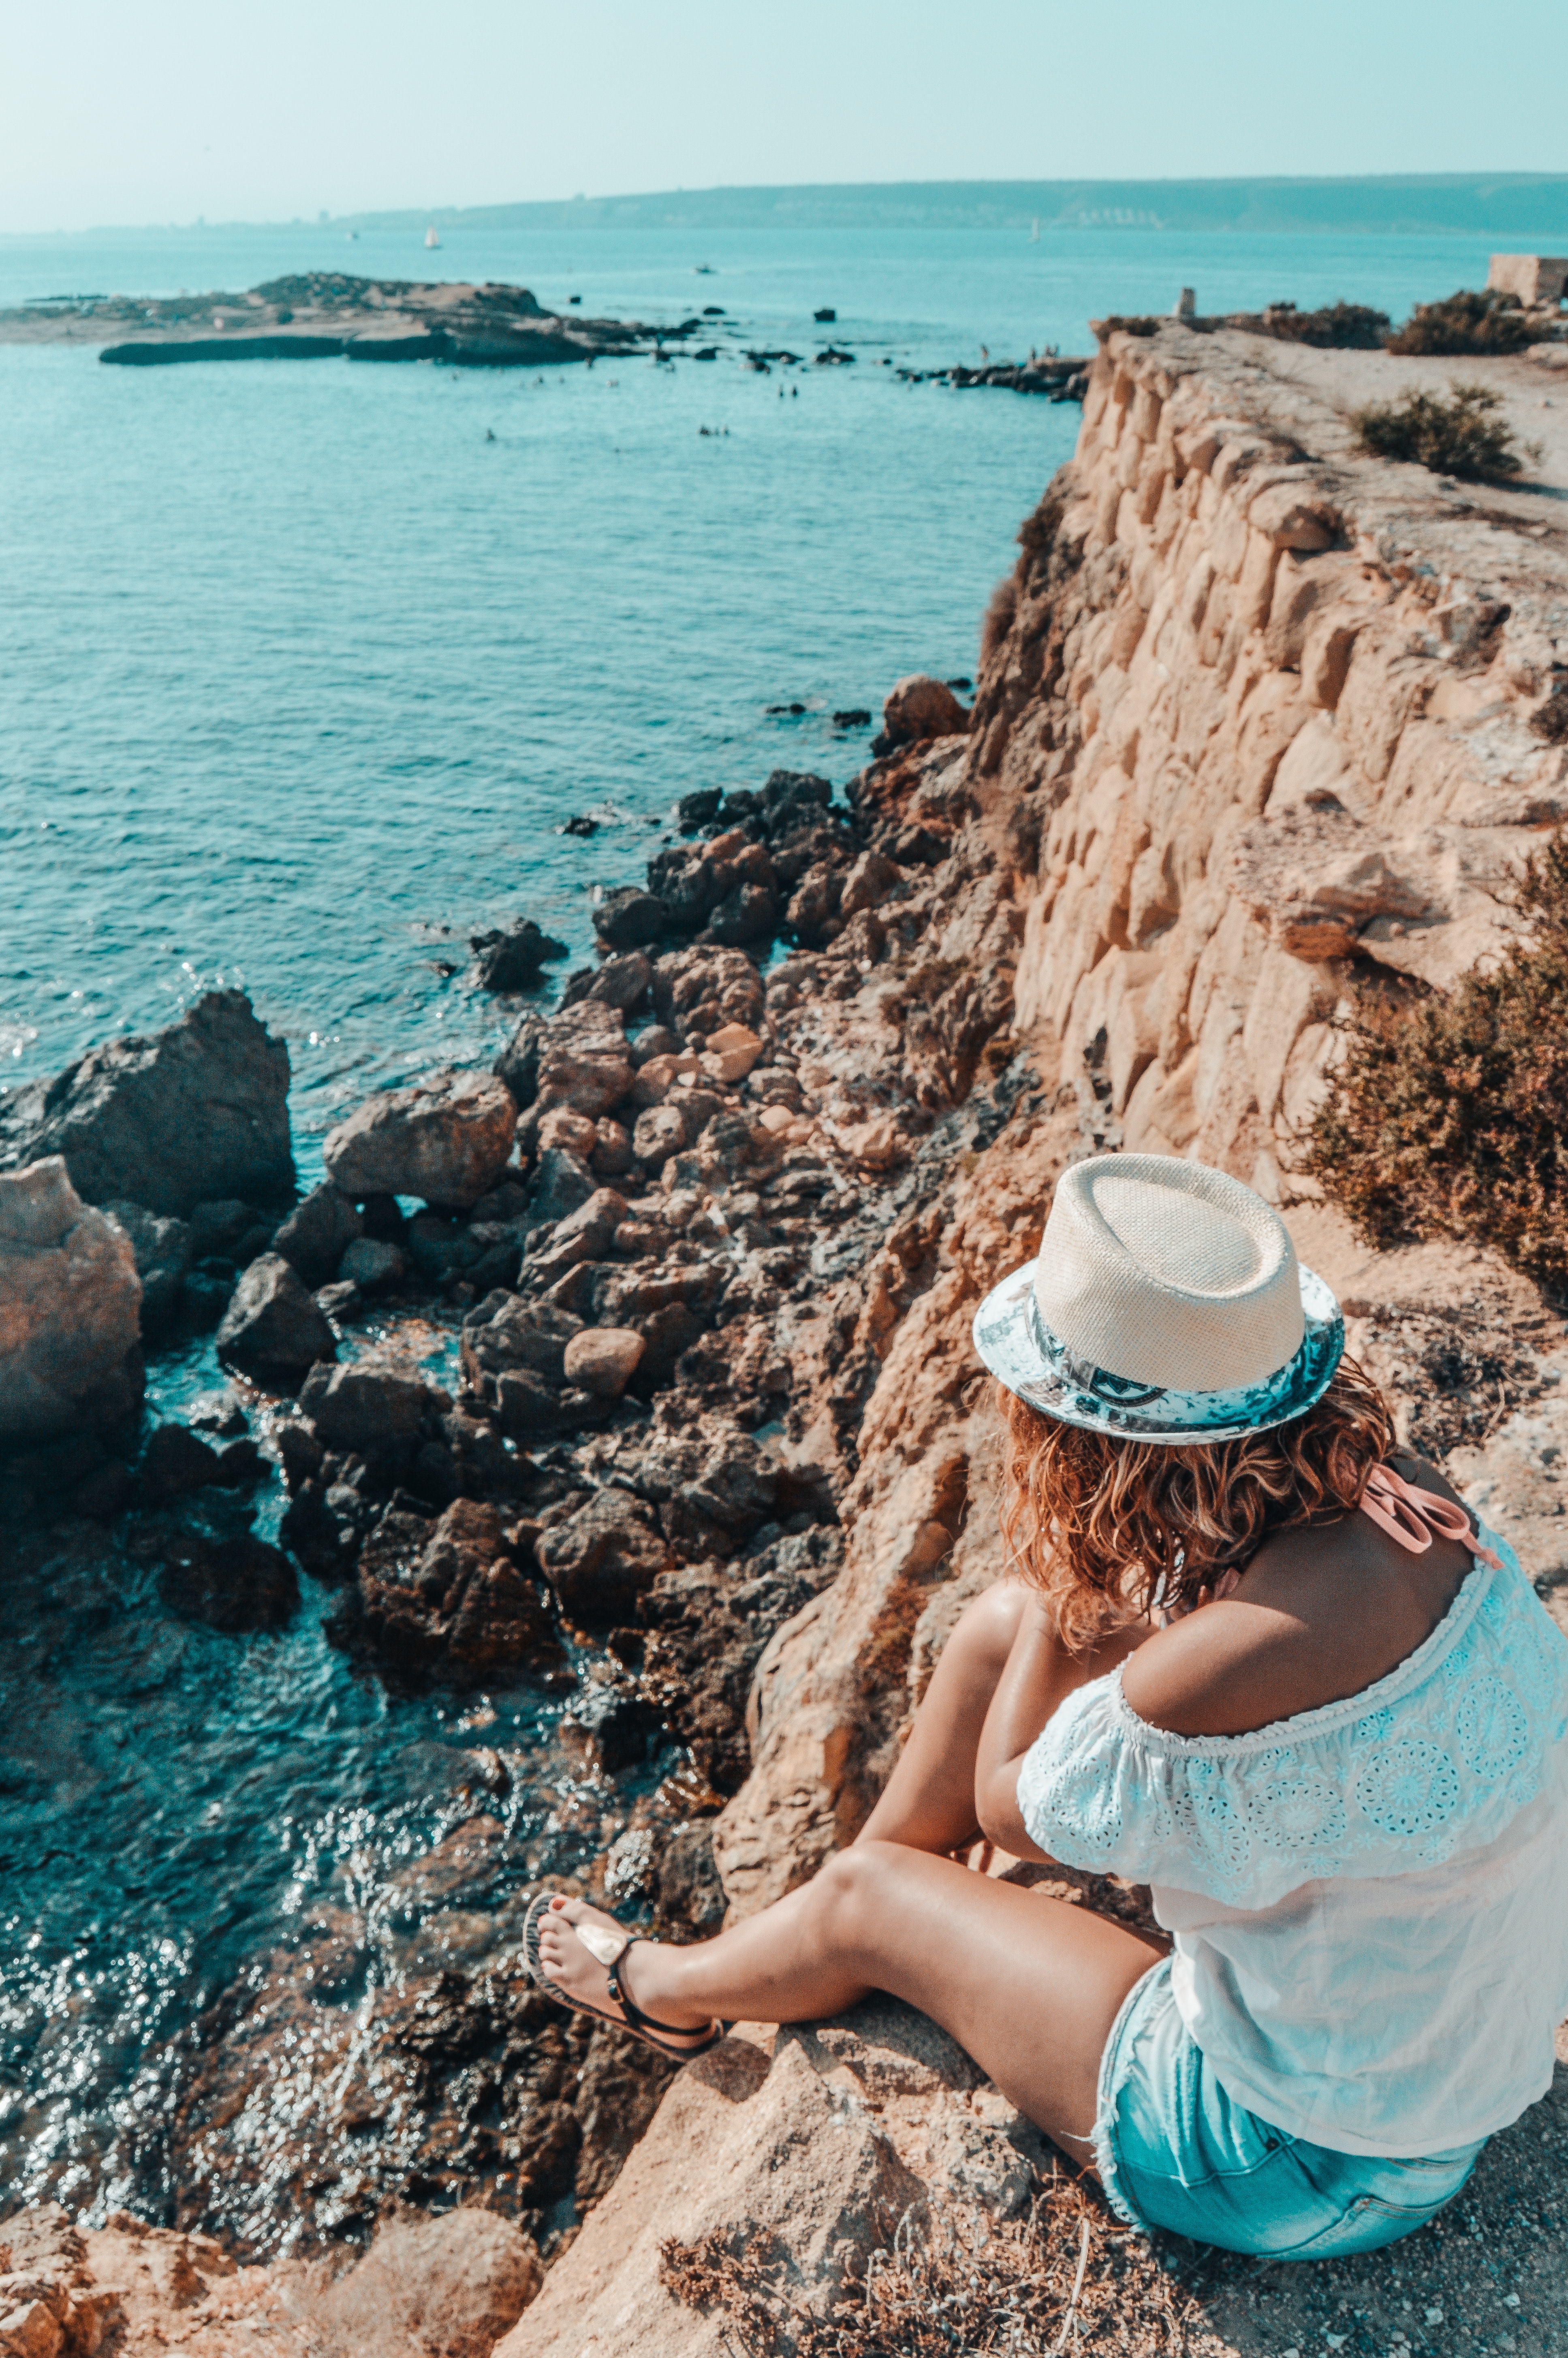
photograph, sea, turquoise, blue, water, coast, vacation, ocean, rock, azure, summer, sky, cliff, shore, coastal and oceanic landforms, beach, tourism, terrain, sitting, photography, promontory, headland, bay, sun hat, leisure, cape, tropics, horizon, dress, human leg, klippe, travel, fashion accessory, bight, hat, wave